Joe Corbett

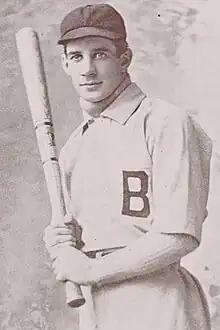
Corbett in 1897

Joseph Aloysius Corbett (December 4, 1875 – May 2, 1945) was an American Major League Baseball starting pitcher who played in the National League. He was born in San Francisco, California.